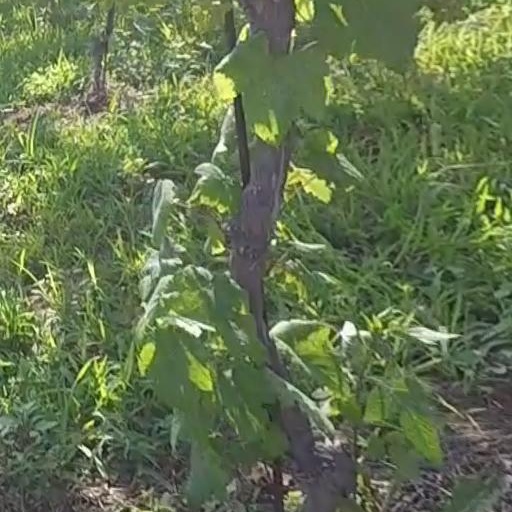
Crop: grape